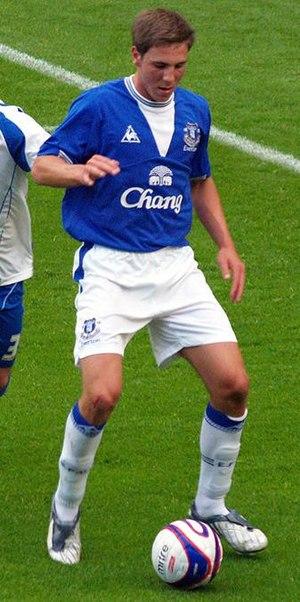
Dan Gosling, né le 2 février 1990 à Brixham, est un footballeur anglais qui évolue au poste de milieu de terrain à Bournemouth.